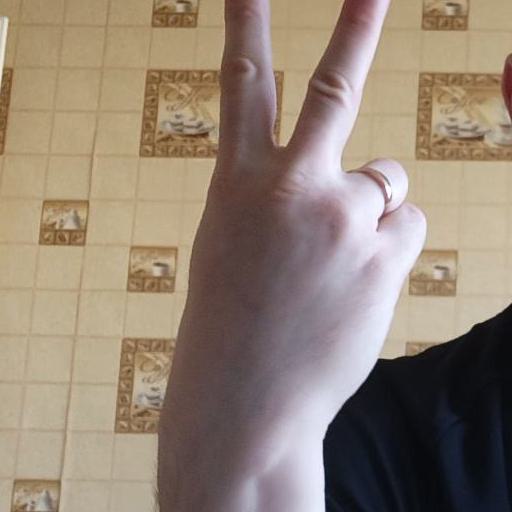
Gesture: peace_inverted